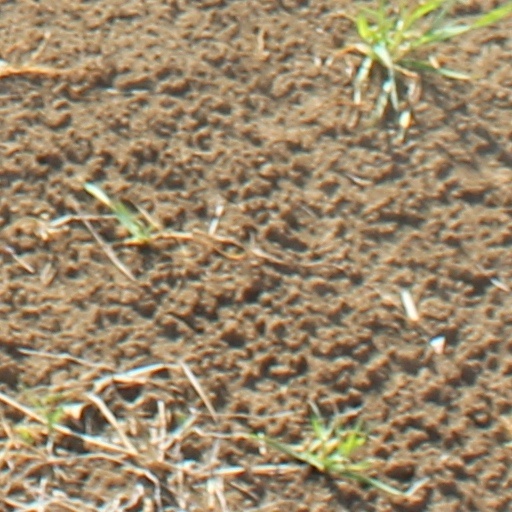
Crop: wheat